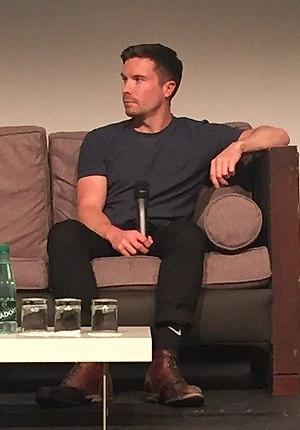
L'acteur Joe Dempsie à Paris, en août 2018.
Game of Thrones [geɪm əv θɹoʊnz], également appelée Le Trône de fer selon le titre français de l'œuvre romanesque dont elle est adaptée, est une série télévisée américaine médiéval-fantastique créée par David Benioff et D. B. Weiss, diffusée entre le 17 avril 2011 et le 19 mai 2019 sur HBO.